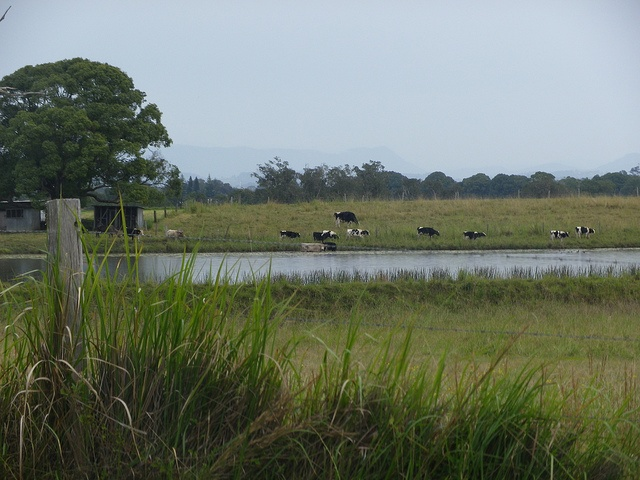
A group of cows grazing in a field near a river side.
a group of cows eating grass by the water
A group of wild animals standing next to a river.
A field of cows on the other side of a lake,
Herd of spotted cows seen in the grass across the river